Ganges river dolphin

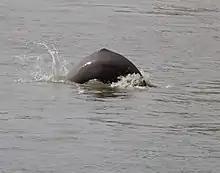
In Sundarbans, Bangladesh

The species has multiple common names throughout its range. It is known as "susu" as a popular name, "soons, soans", or "soos" in Hindi, "shushuk" in Bengali, "hiho" or "hihu" in Assamese, "bhagirath" (as a reference to the character of the same name from Hindu mythology), and "shus" or "suongsu" in Nepali. Its Sanskrit name in medieval times was likely "shishumar", and during the Mughal era, it was known as "pani suar".